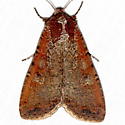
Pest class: cutworms